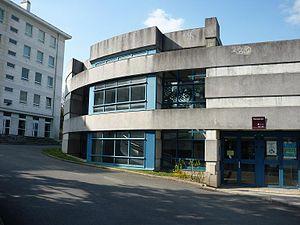
Self du lycée Chevrollier à Angers